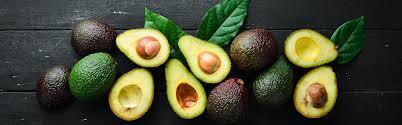
Label: Avocado